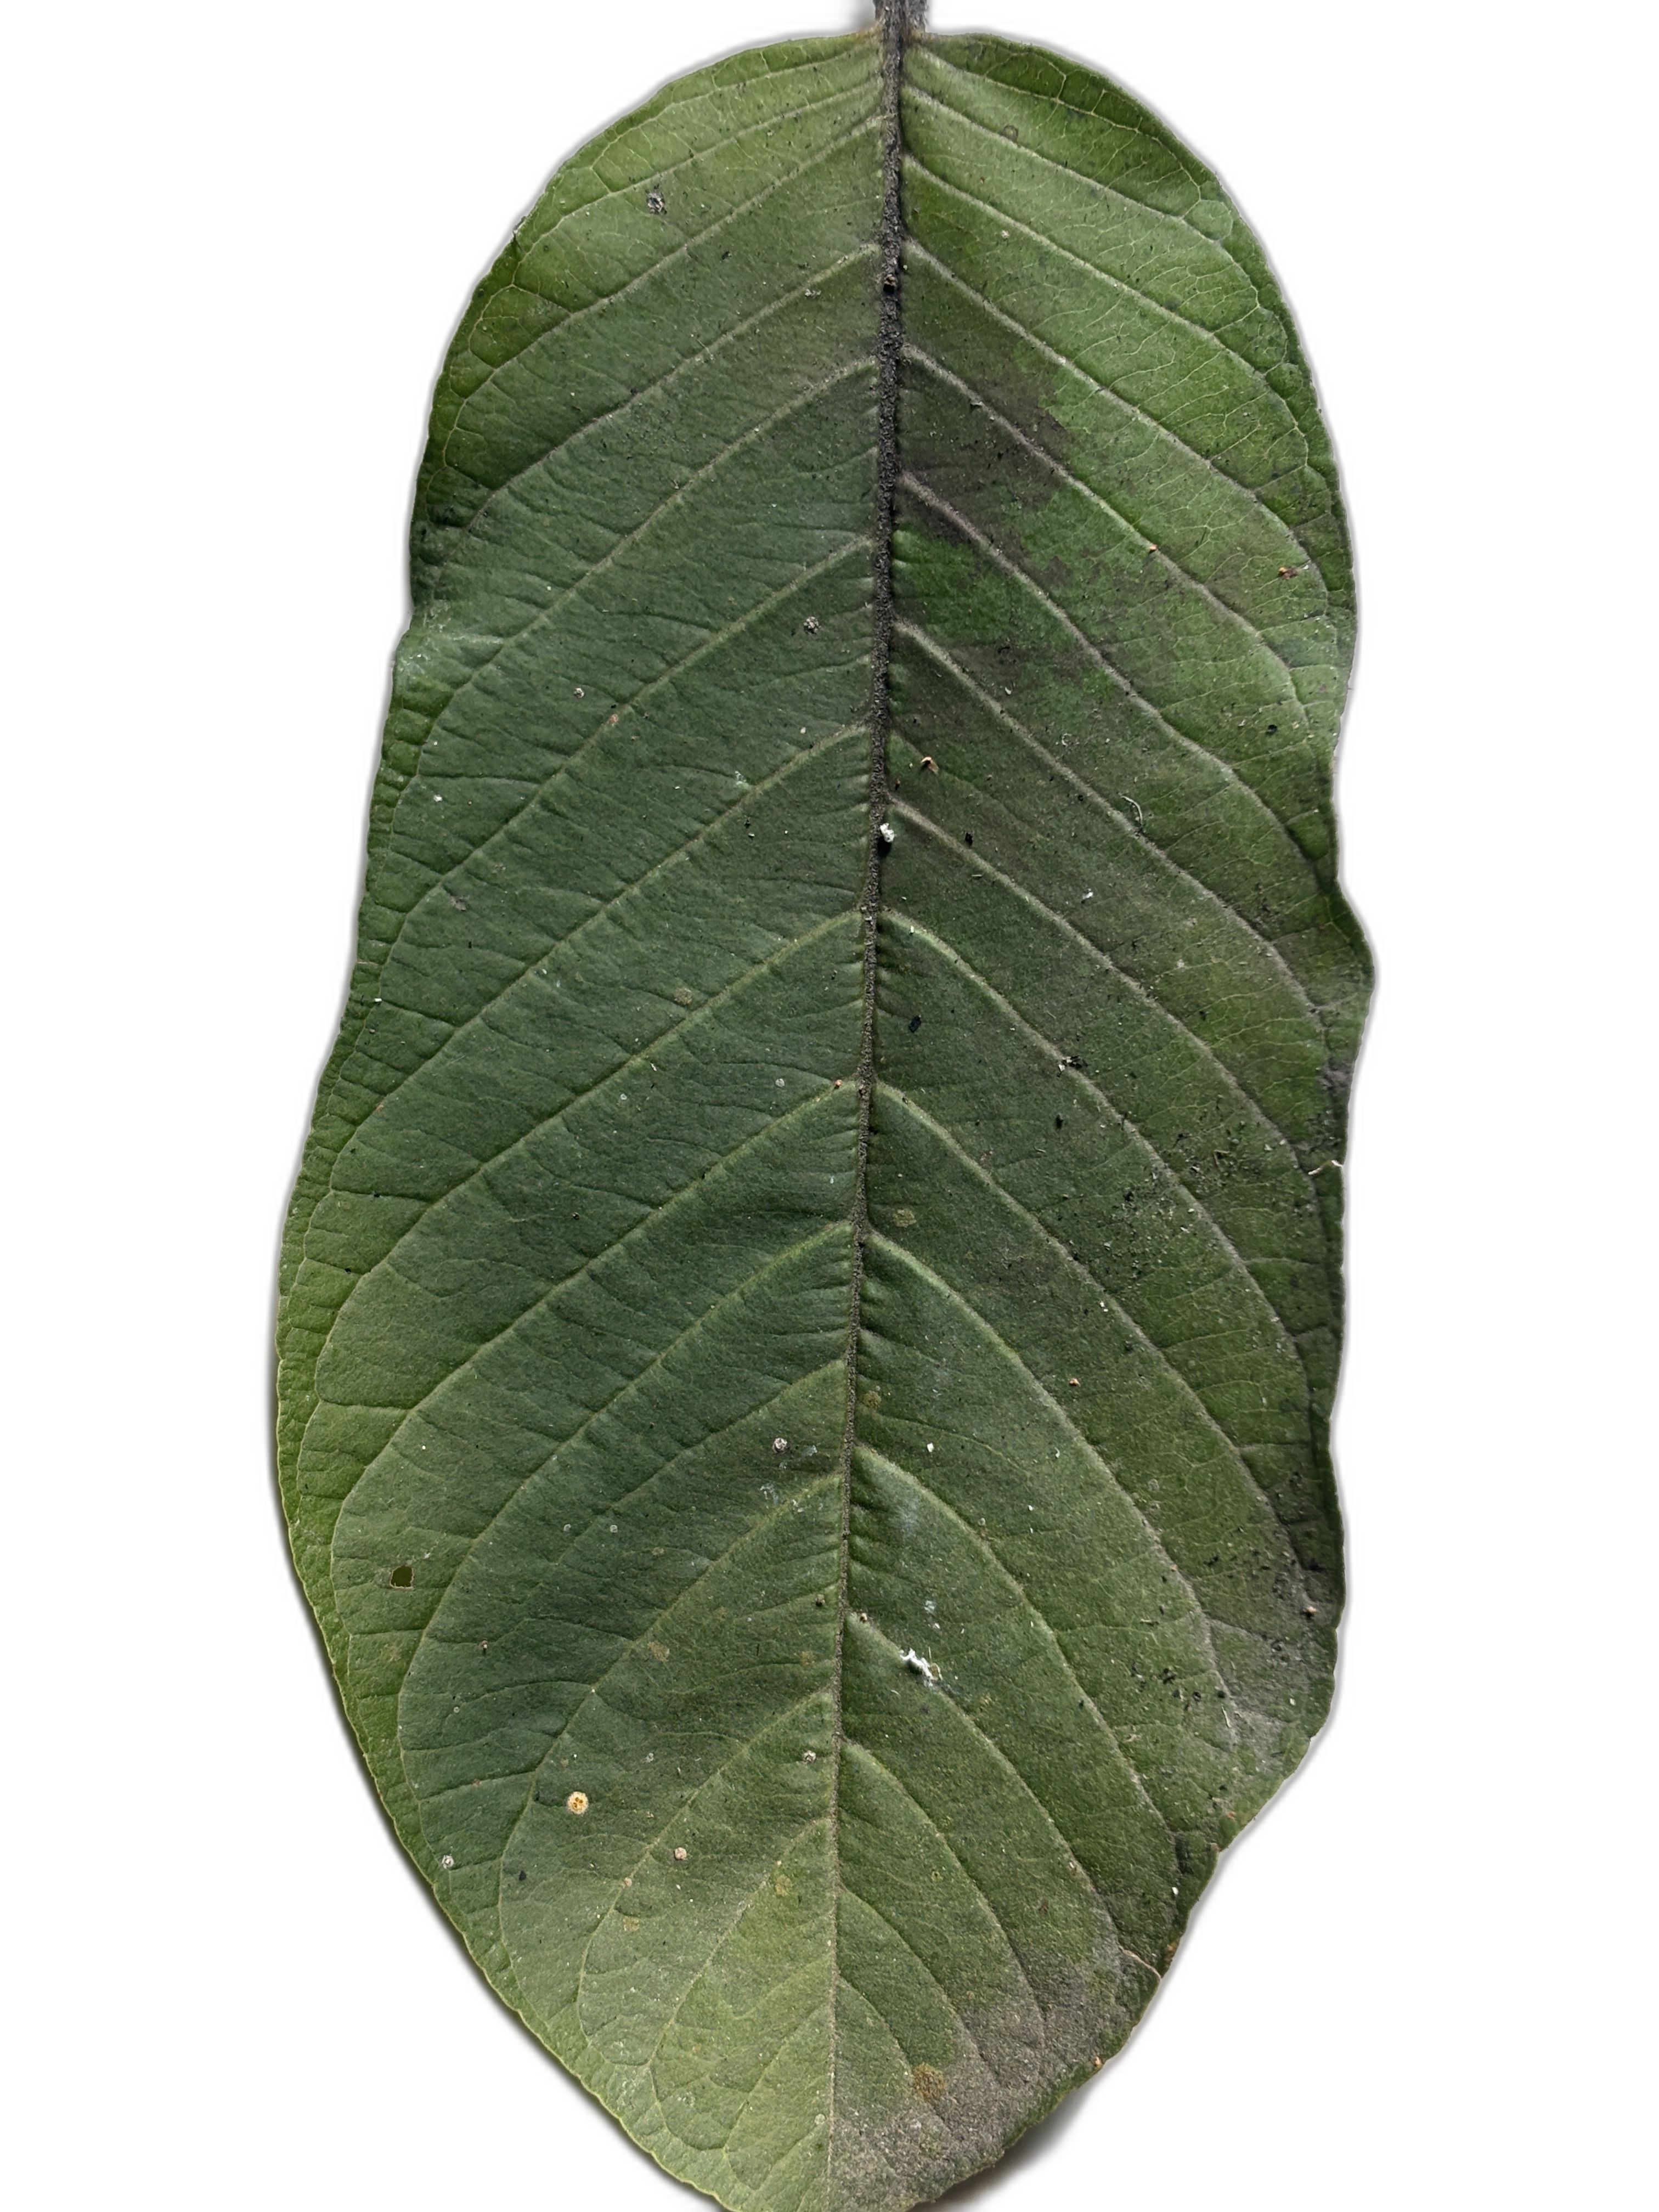
Plant part: leaf
Disease: Healthy